Jack Dempsey

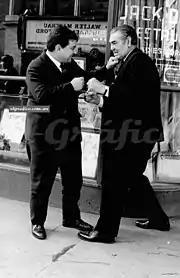
Dempsey (right) playing to box with "El Gráfico" journalist who interviewed him in Broadway, 1970

When the United States entered World War II, Dempsey had an opportunity to refute any remaining criticism of his war record of two decades earlier. He joined the New York State Guard and was given a commission as a first lieutenant, later resigning that commission to accept a commission as a lieutenant in the Coast Guard Reserve. He reported for duty in June 1942 at Coast Guard Training Station, Manhattan Beach, Brooklyn, New York, where he was assigned as "Director of Physical Education". As part of the ongoing war effort, he made personal appearances at fights, camps, hospitals, and war bond drives. He was promoted to lieutenant commander in December 1942 and commander in March 1944. In 1944, he was assigned to the transport . In 1945, he was on board the attack transport for the invasion of Okinawa. He also spent time aboard the , where he spent time showing the crew sparring techniques. He was released from active duty in September 1945 and received an honorable discharge from the Coast Guard Reserve in 1952.